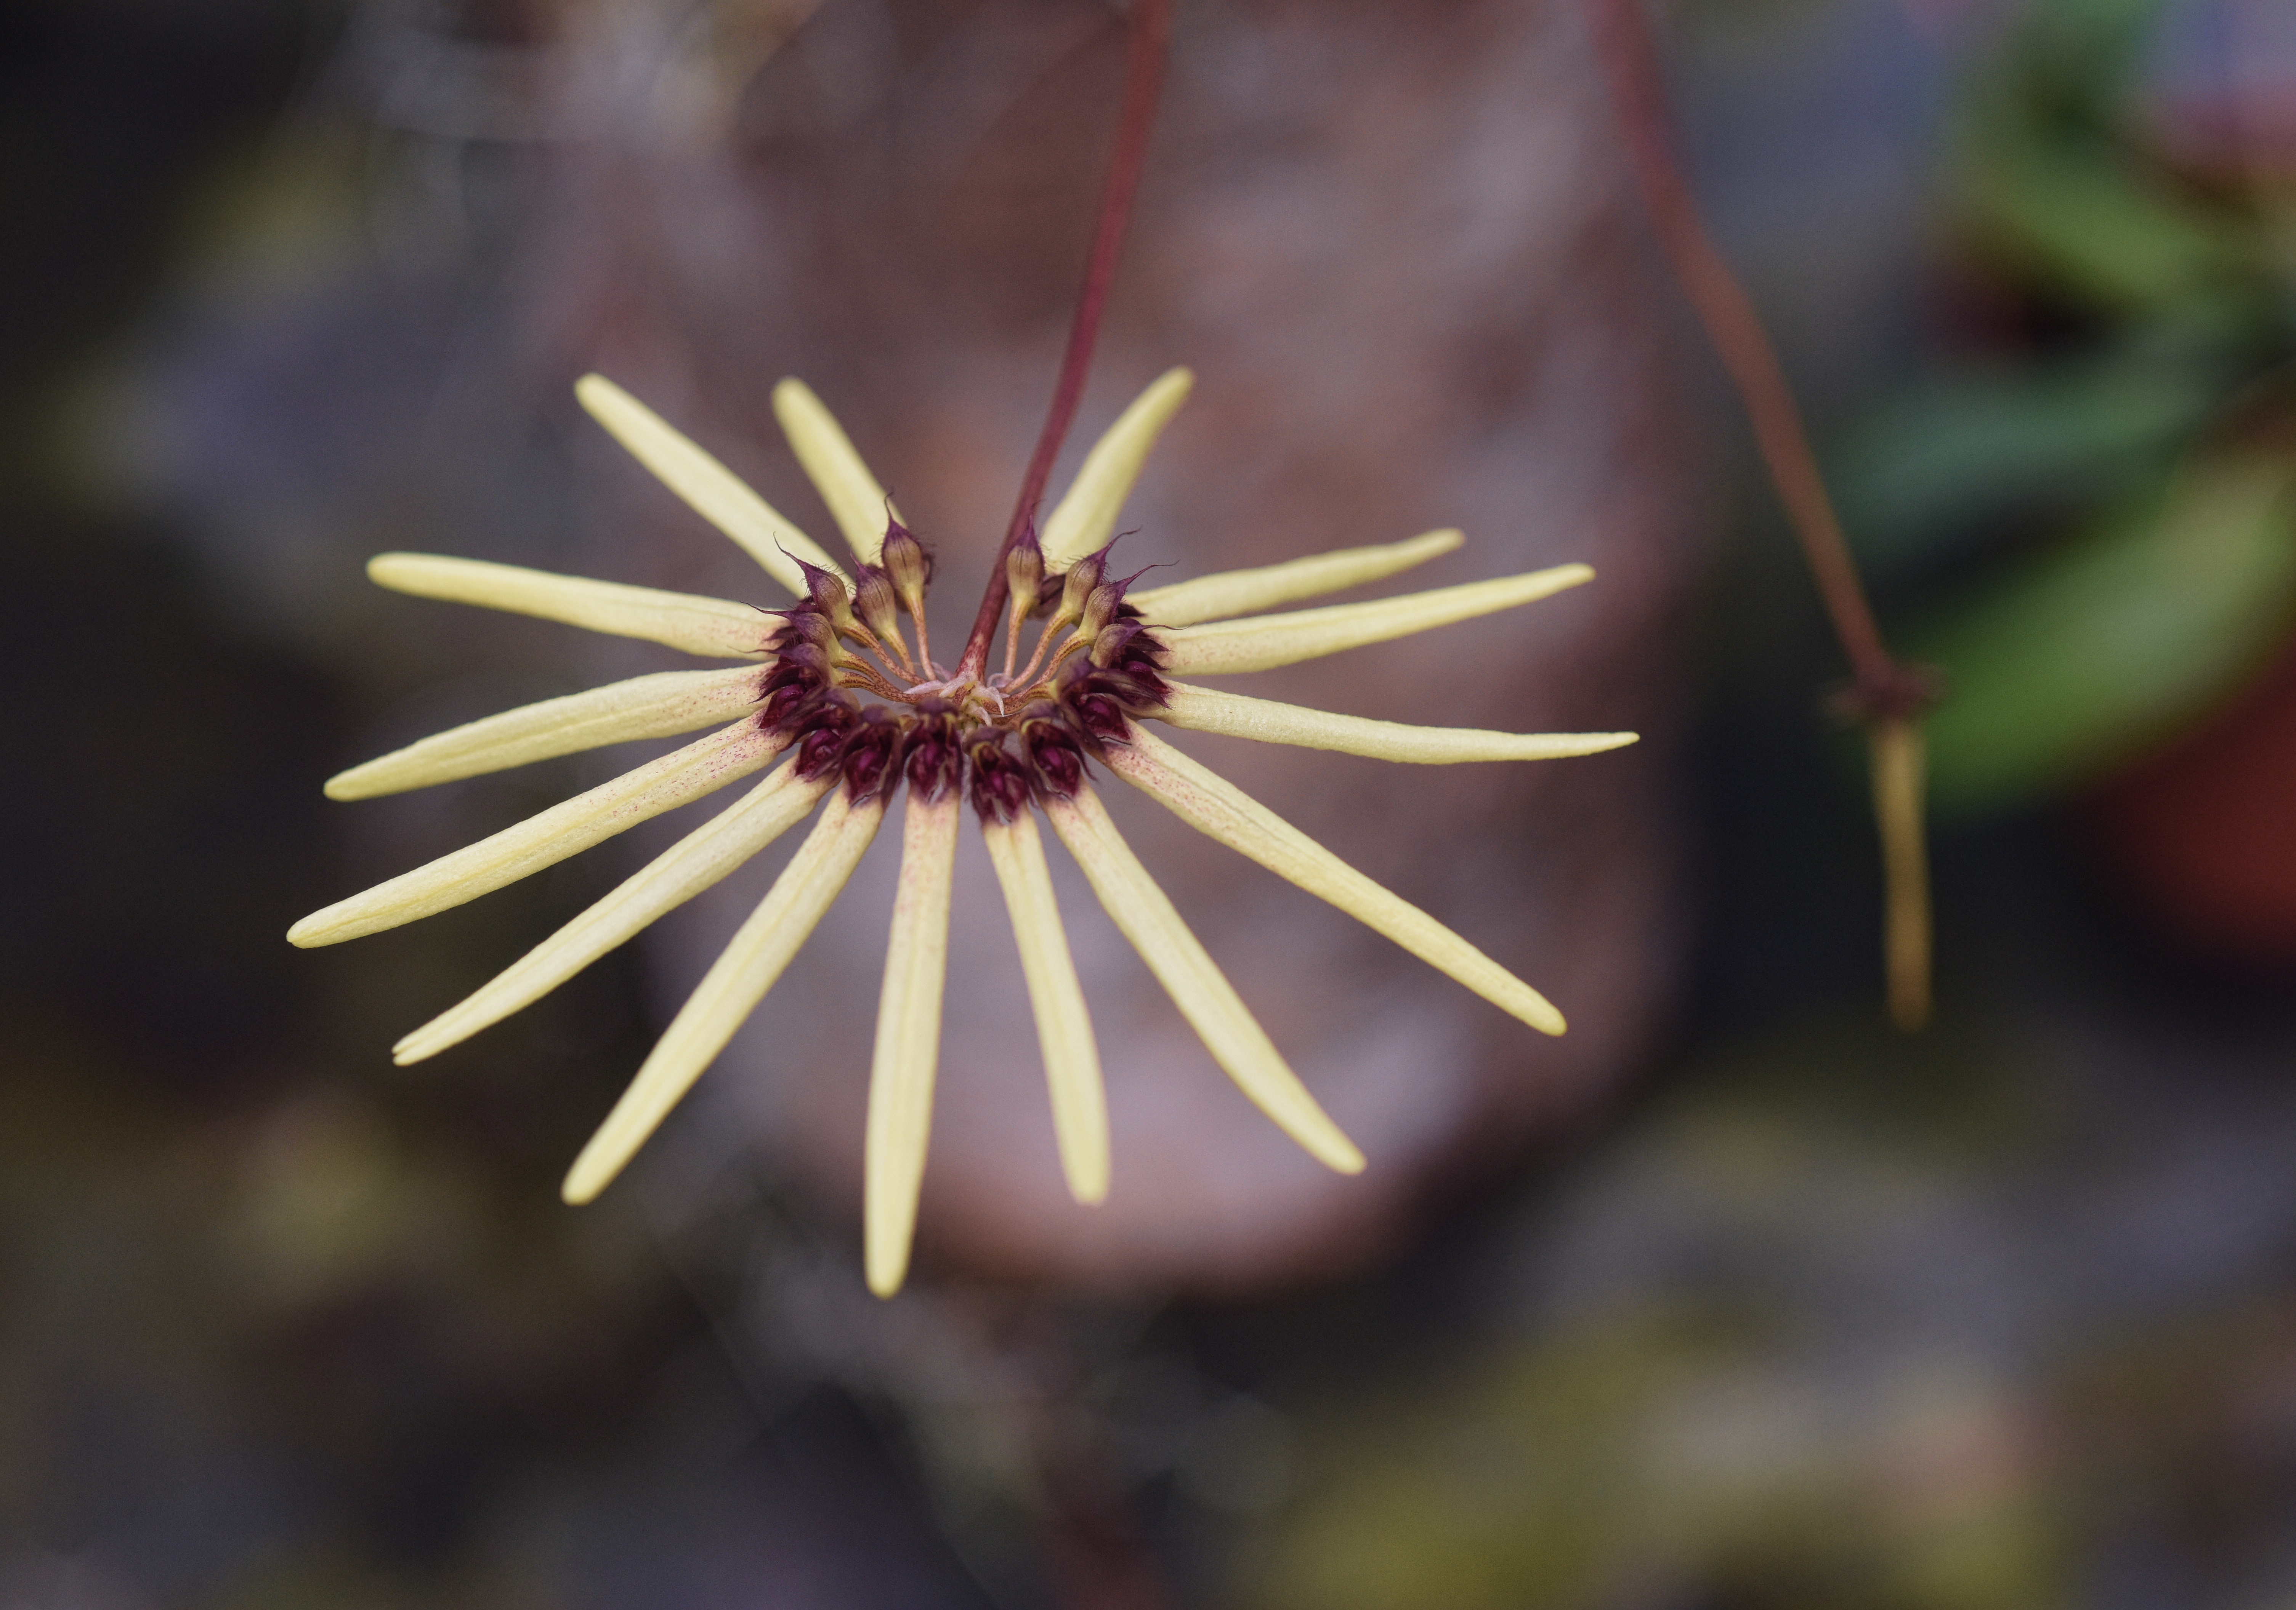
nature, branch, blossom, plant, photography, sunlight, leaf, flower, petal, produce, autumn, botany, garden, flora, sunflower, orchid, wildflower, close up, exotic, unusual, macro photography, flowering plant, cirrhopetalum, plant stem, land plant, thorns spines and prickles